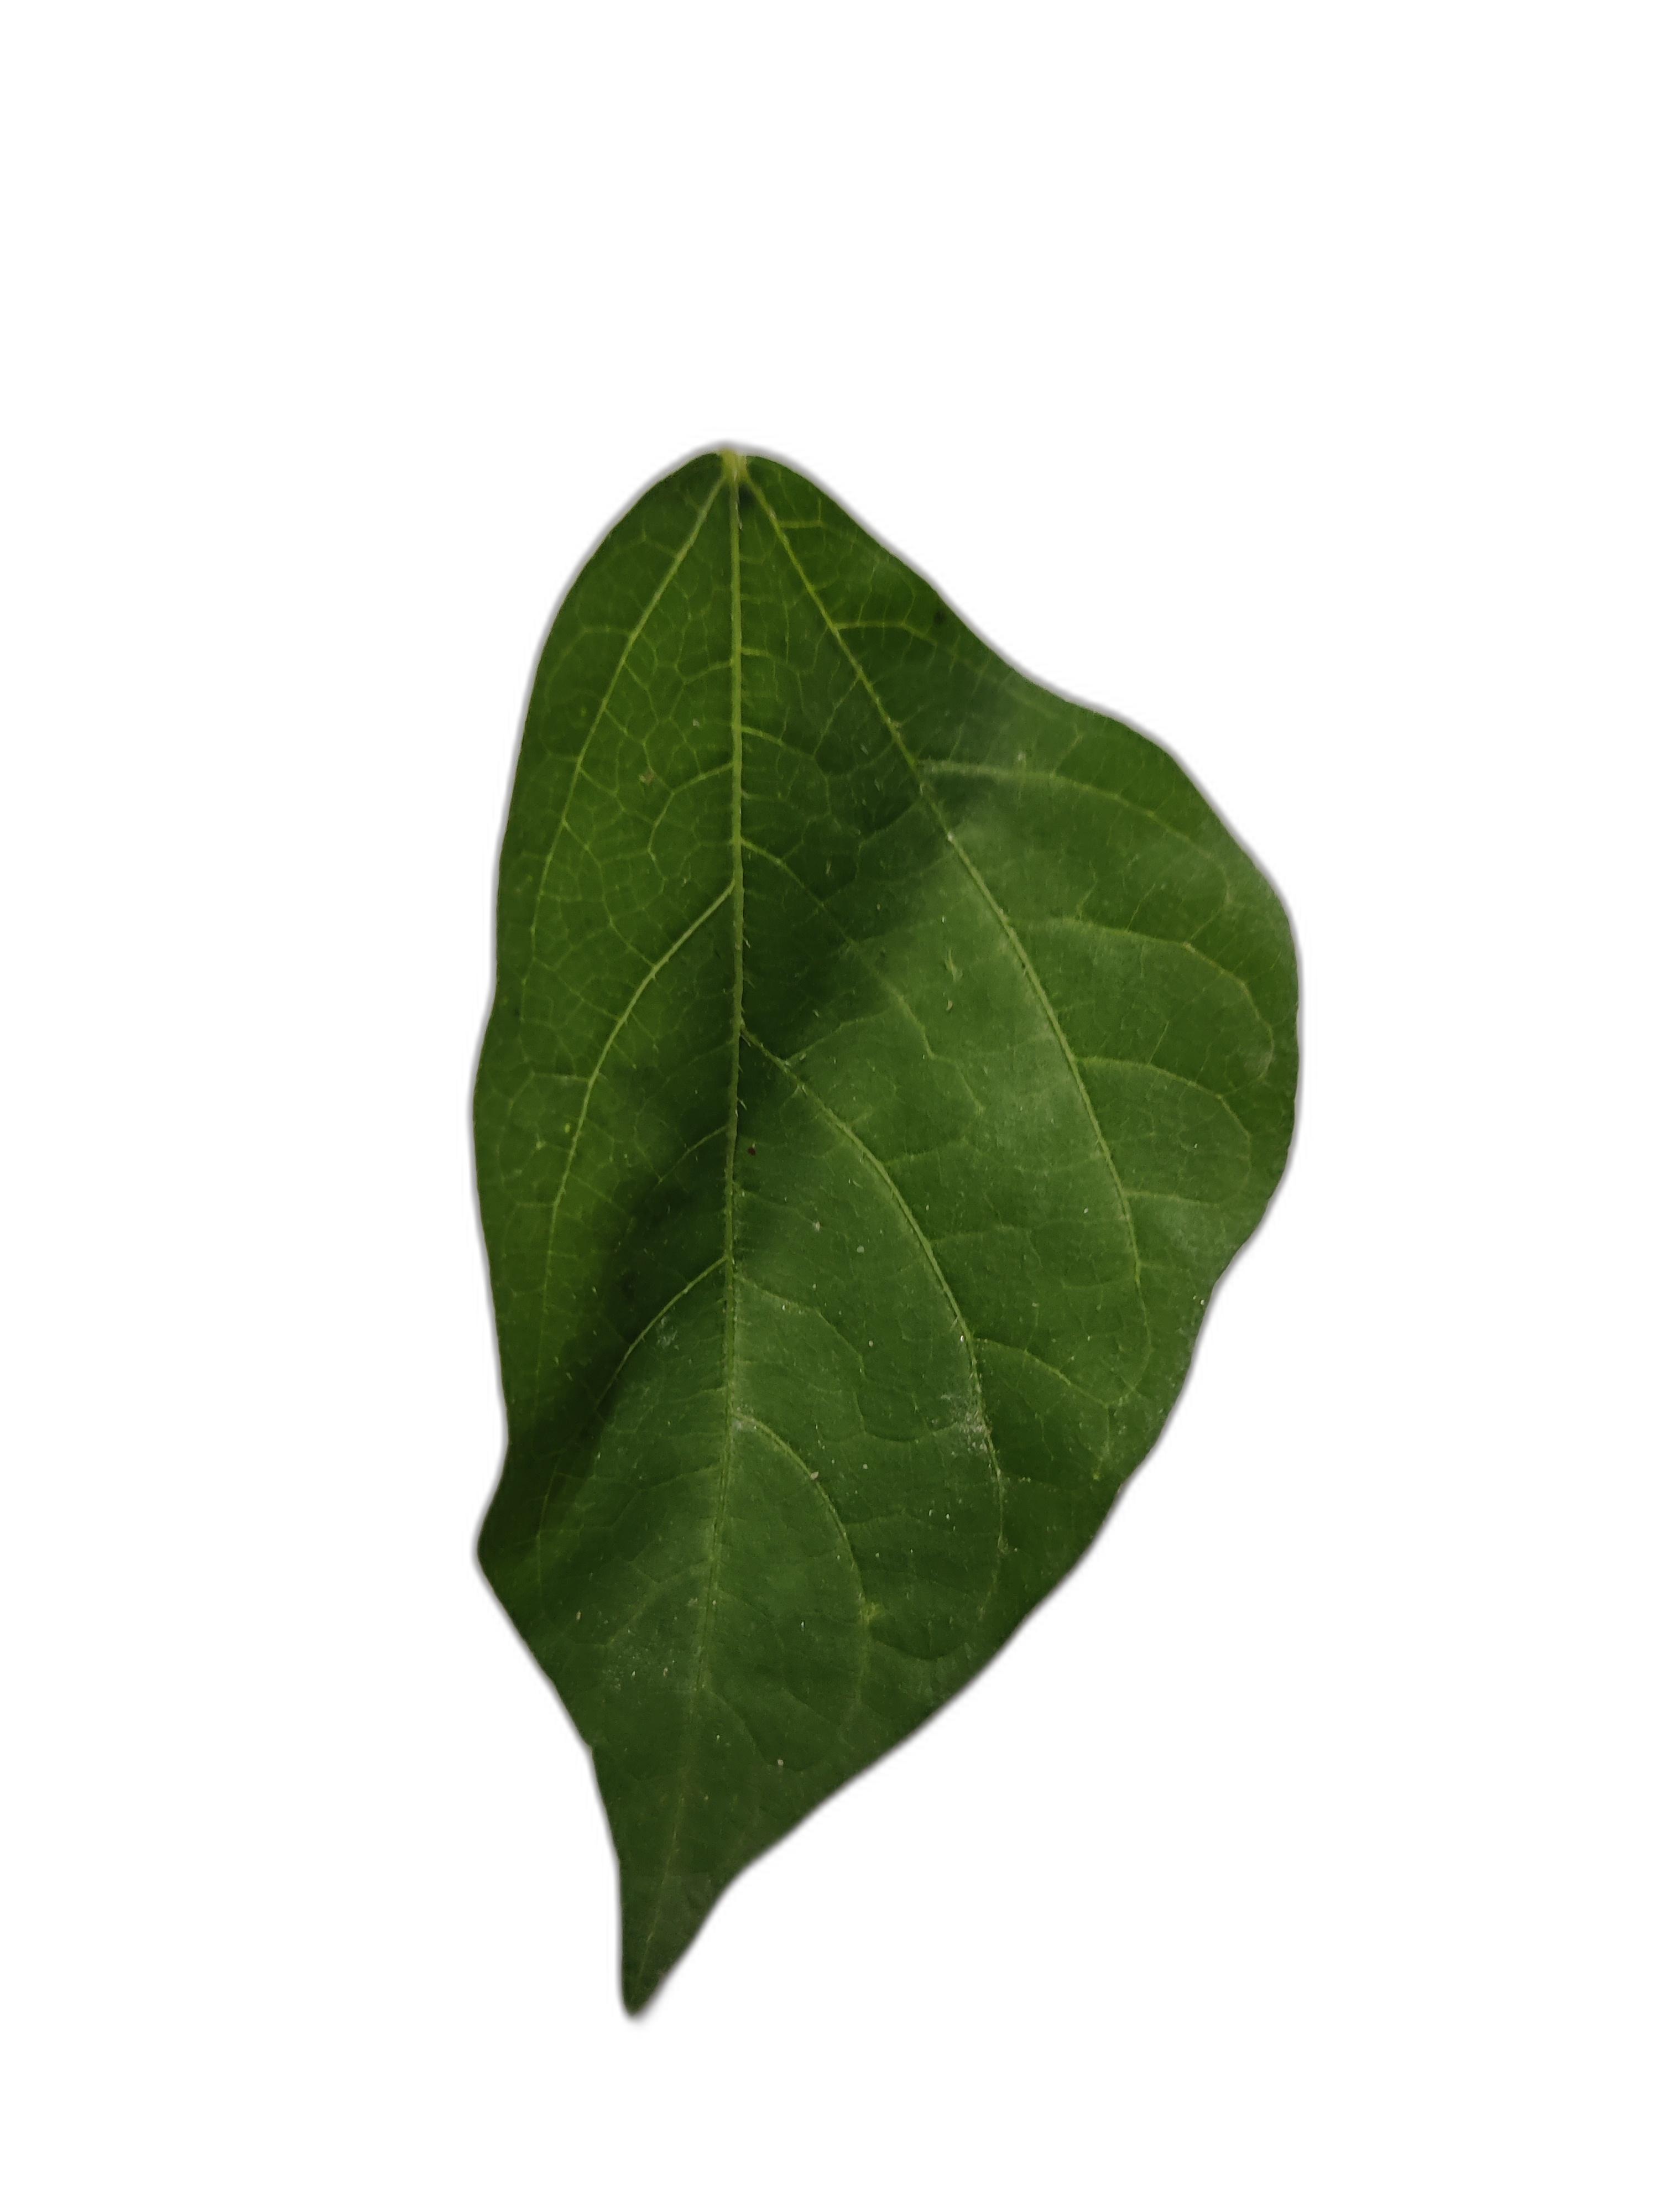
Label: Healthy